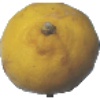
Label: lemon